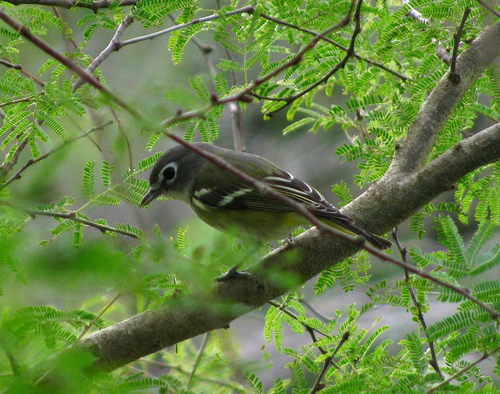
this bird has a long, flat bill relative to its size, two white wingbars, and white eye rings surrounding its eyes.
this is a bird with a yellow belly, grey wings and a grey head.
this little bird is nearly all green with white wingbars and yellow breast.
this bird is brown and white in color with a sharp brown beak, and black eye rings.
a small bird with a grey and brown body, with red and brown tarsus and feet, along with white wingbars.
this bird is grey with yellow and has a very short beak.
this bird has wings that are brow and black and has a white belly
this bird has wings that are black and white and has a yellow body
this is a small gray bird with white wingbars and a small pointed beak.
this bird has a dark grey body with a white eye ring.
Species: Blue Headed Vireo